Henry II of England

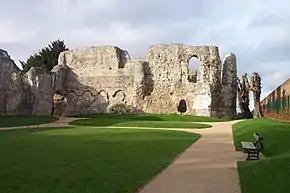
The ruins of Reading Abbey in Berkshire, one of Henry's favoured religious institutions

Henry's relationship with the Church varied considerably across his lands and over time: as with other aspects of his rule, there was no attempt to form a common ecclesiastical policy. Insofar as he had a policy, it was to generally resist papal influence, increasing his own local authority. The 12th century saw the continuation of the ongoing reform movement within the Catholic Church, advocating greater clerical autonomy from royal authority and more influence for the papacy. This trend had already caused tensions in England, for example when King Stephen forced Theobald of Bec, the Archbishop of Canterbury, into exile in 1152. There were also long-running concerns over royal jurisdiction over members of the clergy.